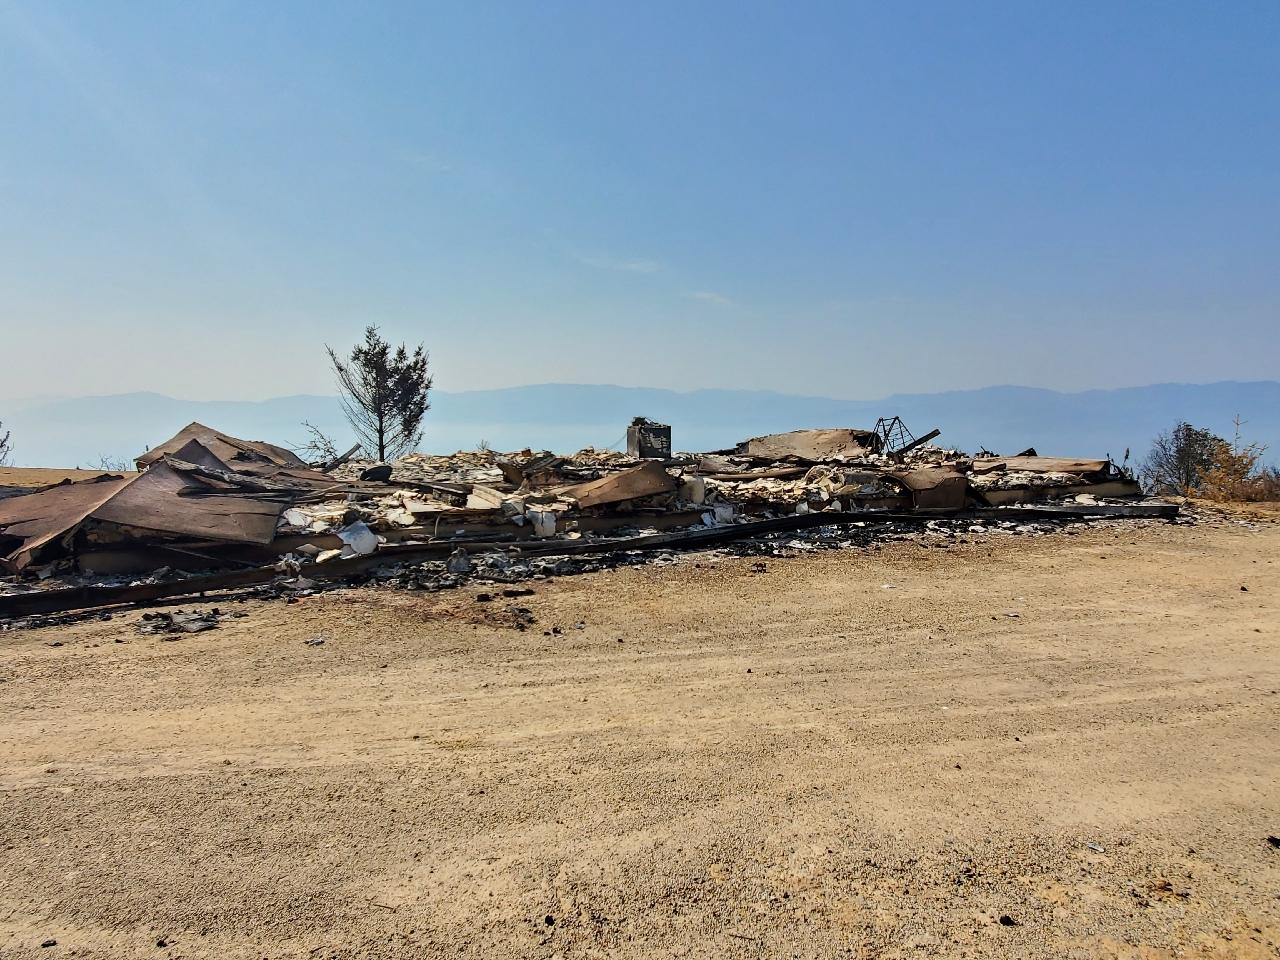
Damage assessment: destroyed